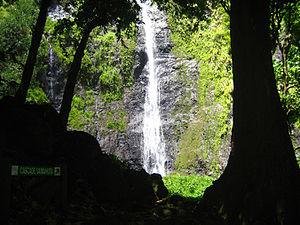
Photo cascade Vaimahuta à Tahiti (Photo personnel 2006) Utilisateur:FRED